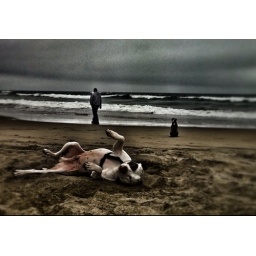
Life is a beach im just playin in the sand